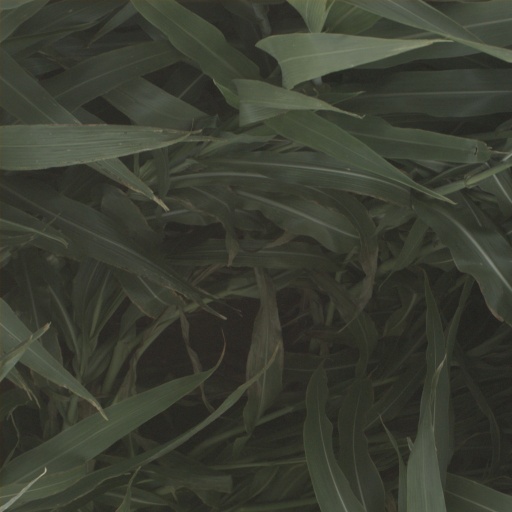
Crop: sorghum